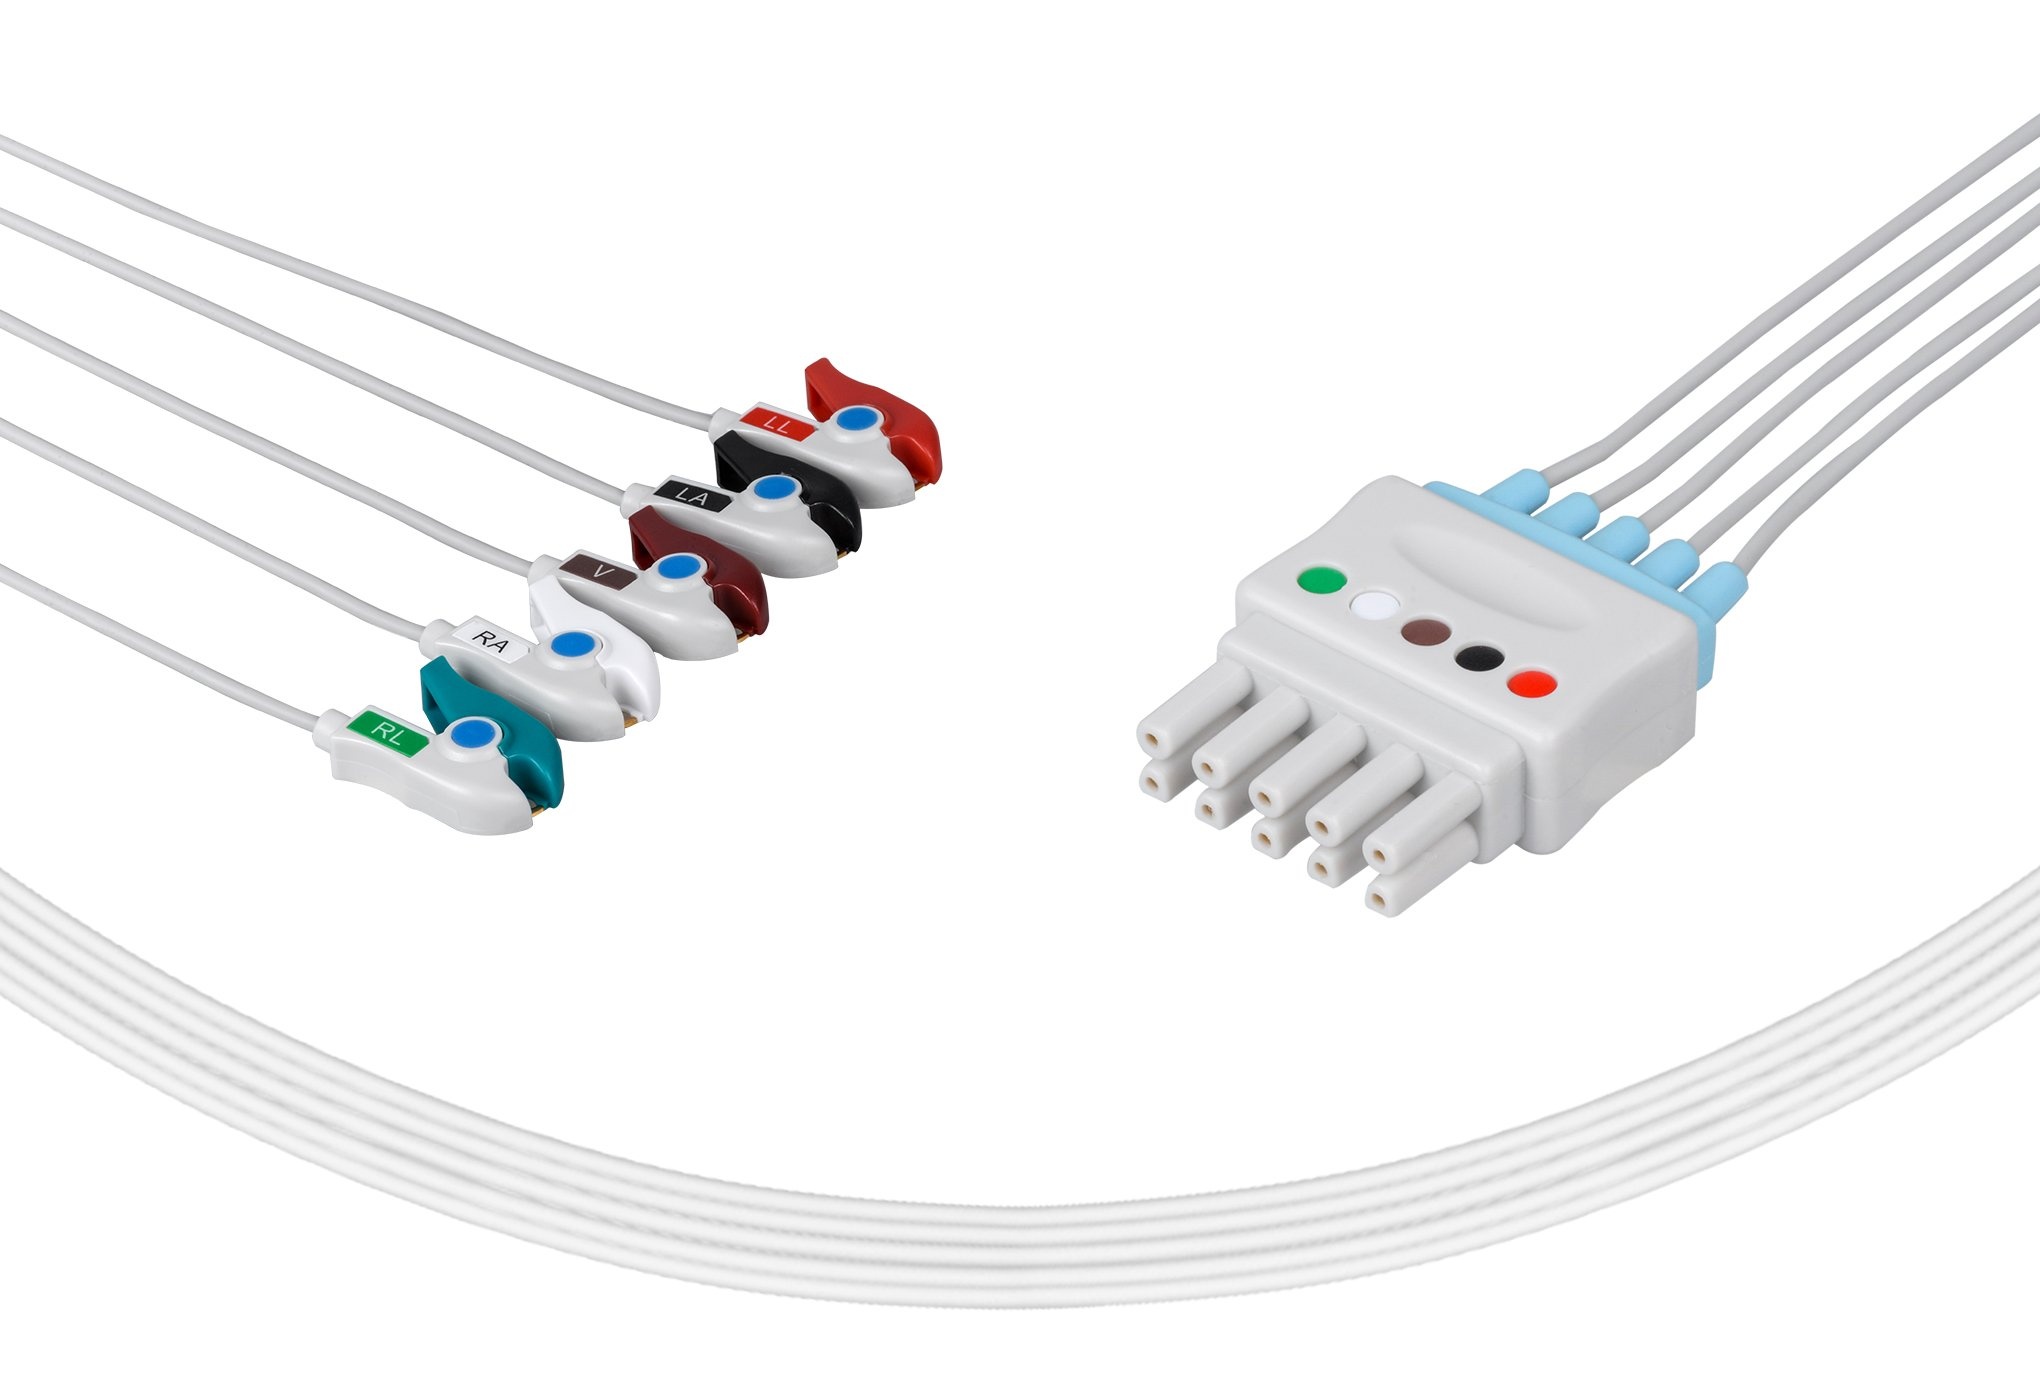
Spacelabs Compatible Reusable ECG Lead Wire - 5 Leads Grabber
Spacelabs Compatible Reusable ECG Lead Wire – 5 Leads Grabber – FDA & CE Certified provides consistent ECG signal quality. Compatible with Spacelabs monitors and ideal for reusable clinical use. OEM Part Number Cross References: Manufacturer OEM Part # Spacelabs 700-0006-08 Compatibility: Manufacturer Model Spacelabs Tru-Link Technical Specifications: Category Reusable ECG Lead Wires Regulatory compliance CE, FDA, Anvisa, MDSAP, ANSI/AAMI EC53, ISO 10993 series Patient End Connector Grabber End Latex-free Yes Lead Cable Color Gray Lead Cable Diameter 2.6 mm Lead Cable Length 3ft Lead Cable Material TPU Jacket Color Coding AHA Lead Number 5 Leads Packaging Type Bag Packaging Unit 1 Package Weight Warranty 6 months
Brand: Pluscare
Category: Business & Industrial > Medical > Medical Equipment > Vital Signs Monitor Accessories > Vital Signs Monitor Power Cords